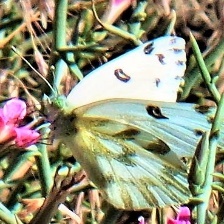
Species: BECKERS WHITE
Butterfly family (ImageNet category): cabbage_butterfly